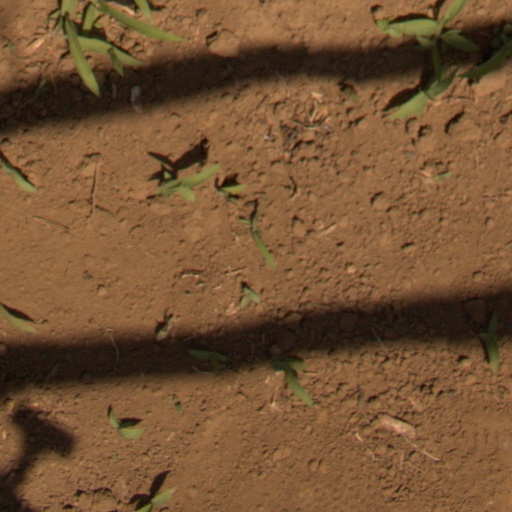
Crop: Jerusalem artichoke